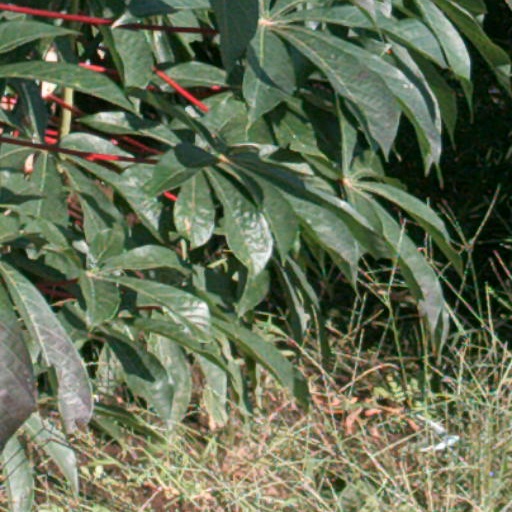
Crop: cassava